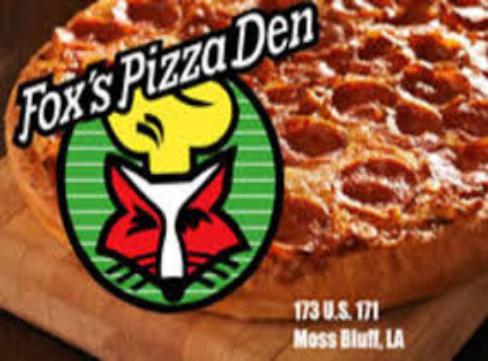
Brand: Fox's Pizza Den
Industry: Food